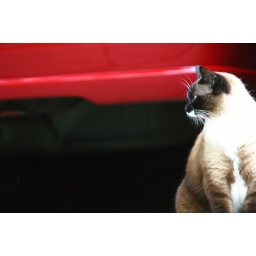
This cat caught my eye sitting in front of someone's bright red car.